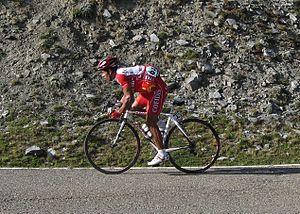
L'équipe cycliste Cofidis est une formation française de cyclisme professionnel sur route créée en 1996. Elle participe au ProTour de 2005 à 2009. Sponsorisée par l'établissement de crédit Cofidis, elle est implantée comme celui-ci dans le département du Nord.